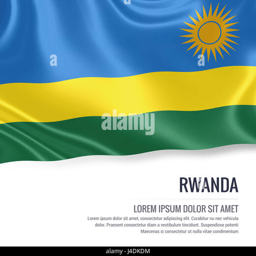
silky flag waving on an isolated white background with the white text area for your advert message .